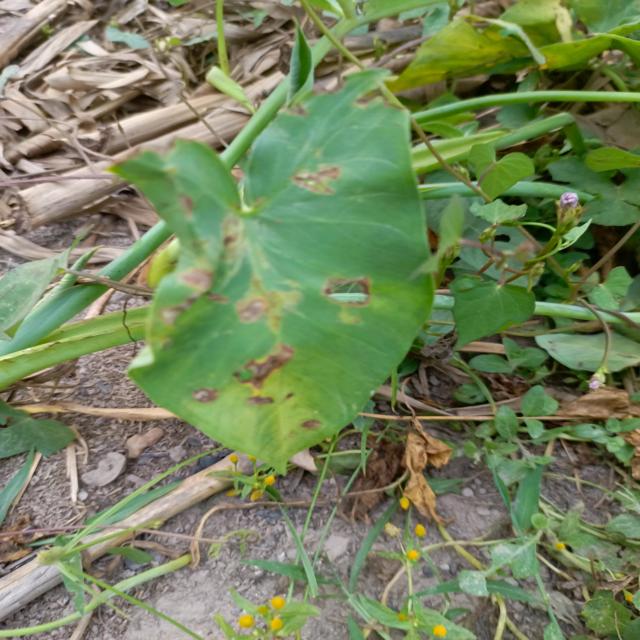
Label: Mid_Blight